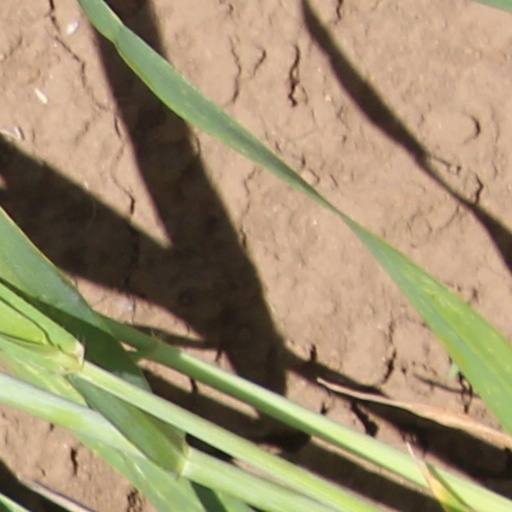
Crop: wheat